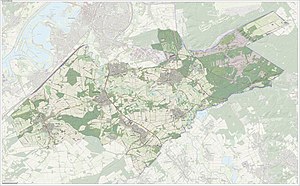
Roerdalen
Roerdalen er en kommune og en by, beliggende i den sydlige provins Limburg i Nederlandene. Kommunens areal er på 93,84 km², og indbyggertallet er på 20.675 pr. 1. april 2016.